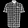
Label: Shirt